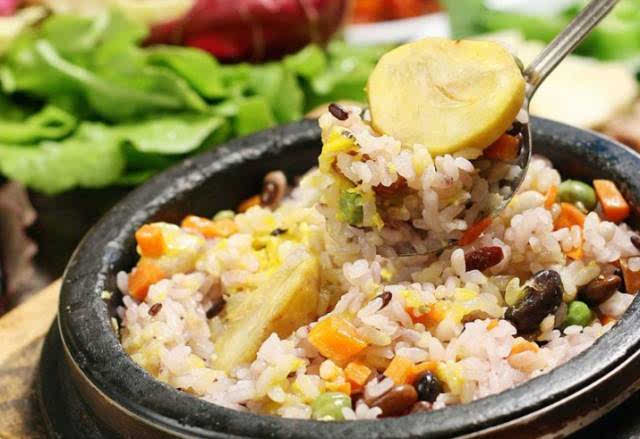
Label: trash